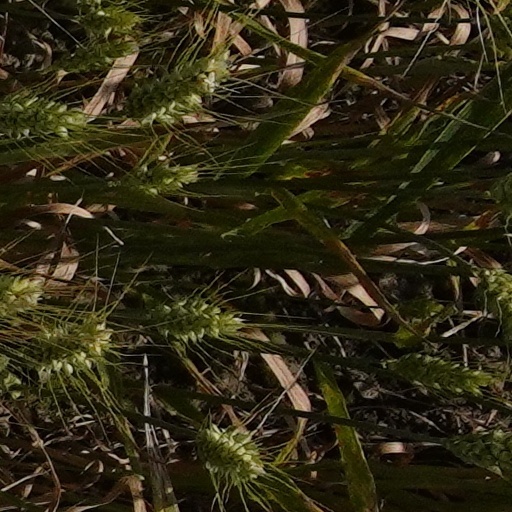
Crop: wheat